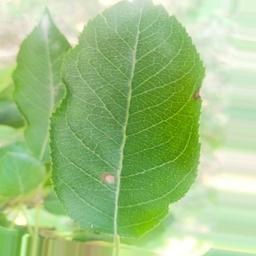
Label: Alternaria